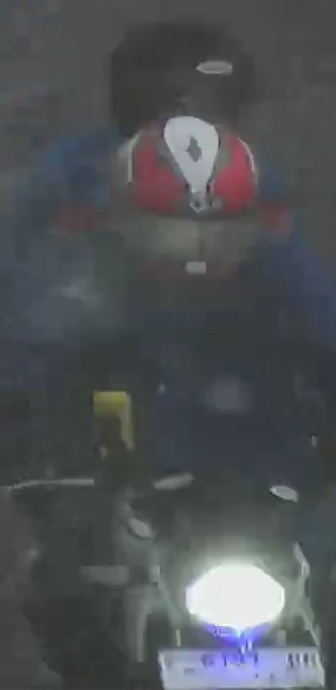
person-with-helmet: 2
person-without-helmet: 0